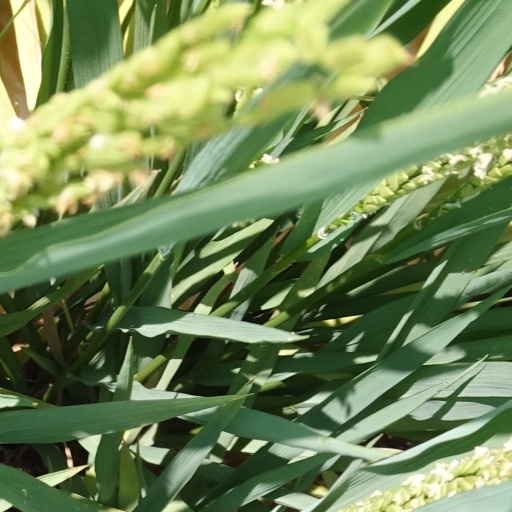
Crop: rice